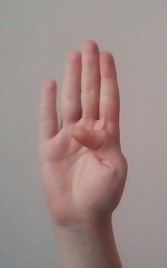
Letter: kaaf